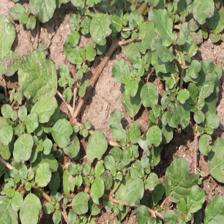
Label: BroadLeafWeed